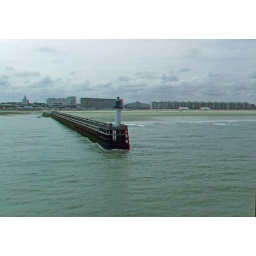
On a Cross channel ferry in anaglyph 3d stereo red cyan glasses to view